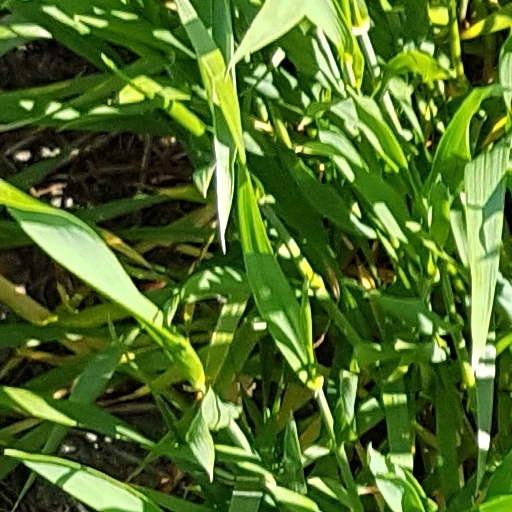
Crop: wheat